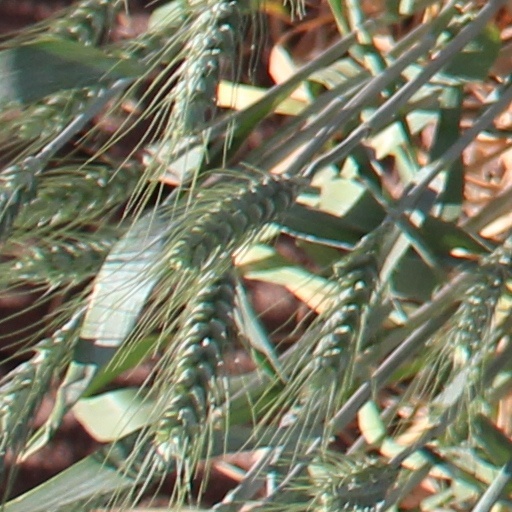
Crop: wheat